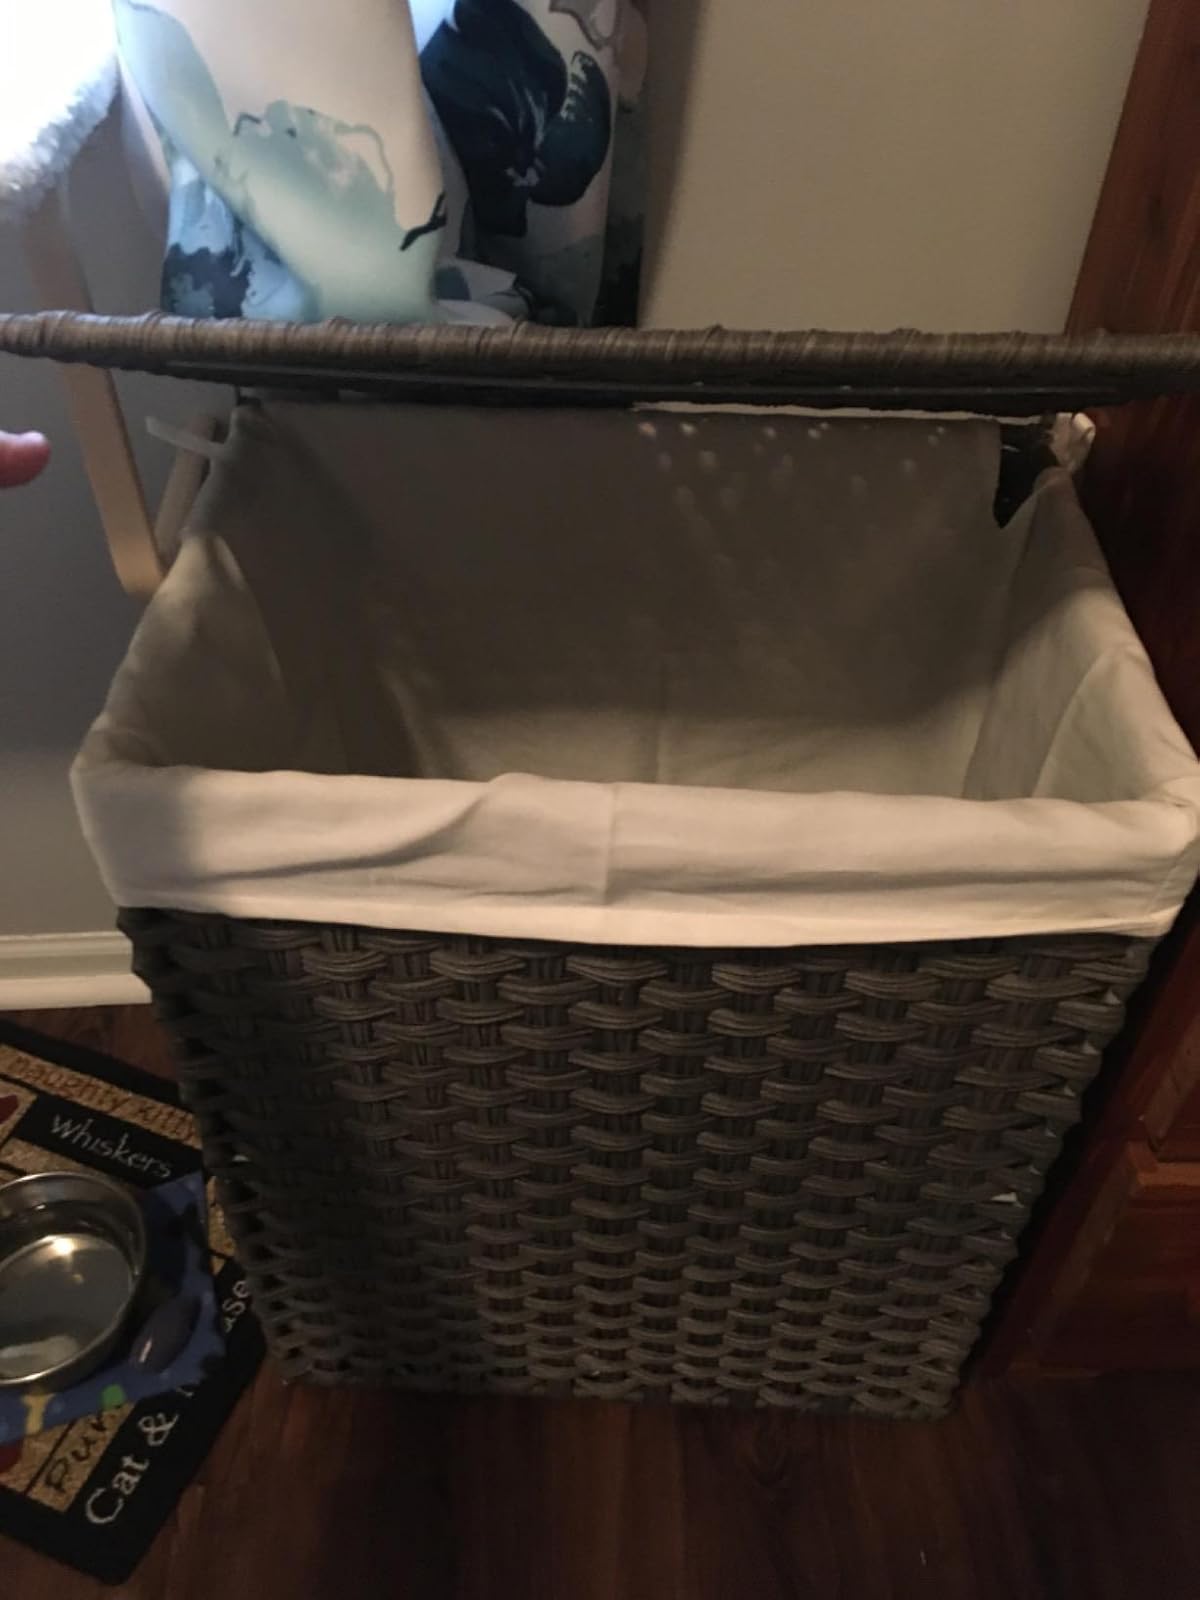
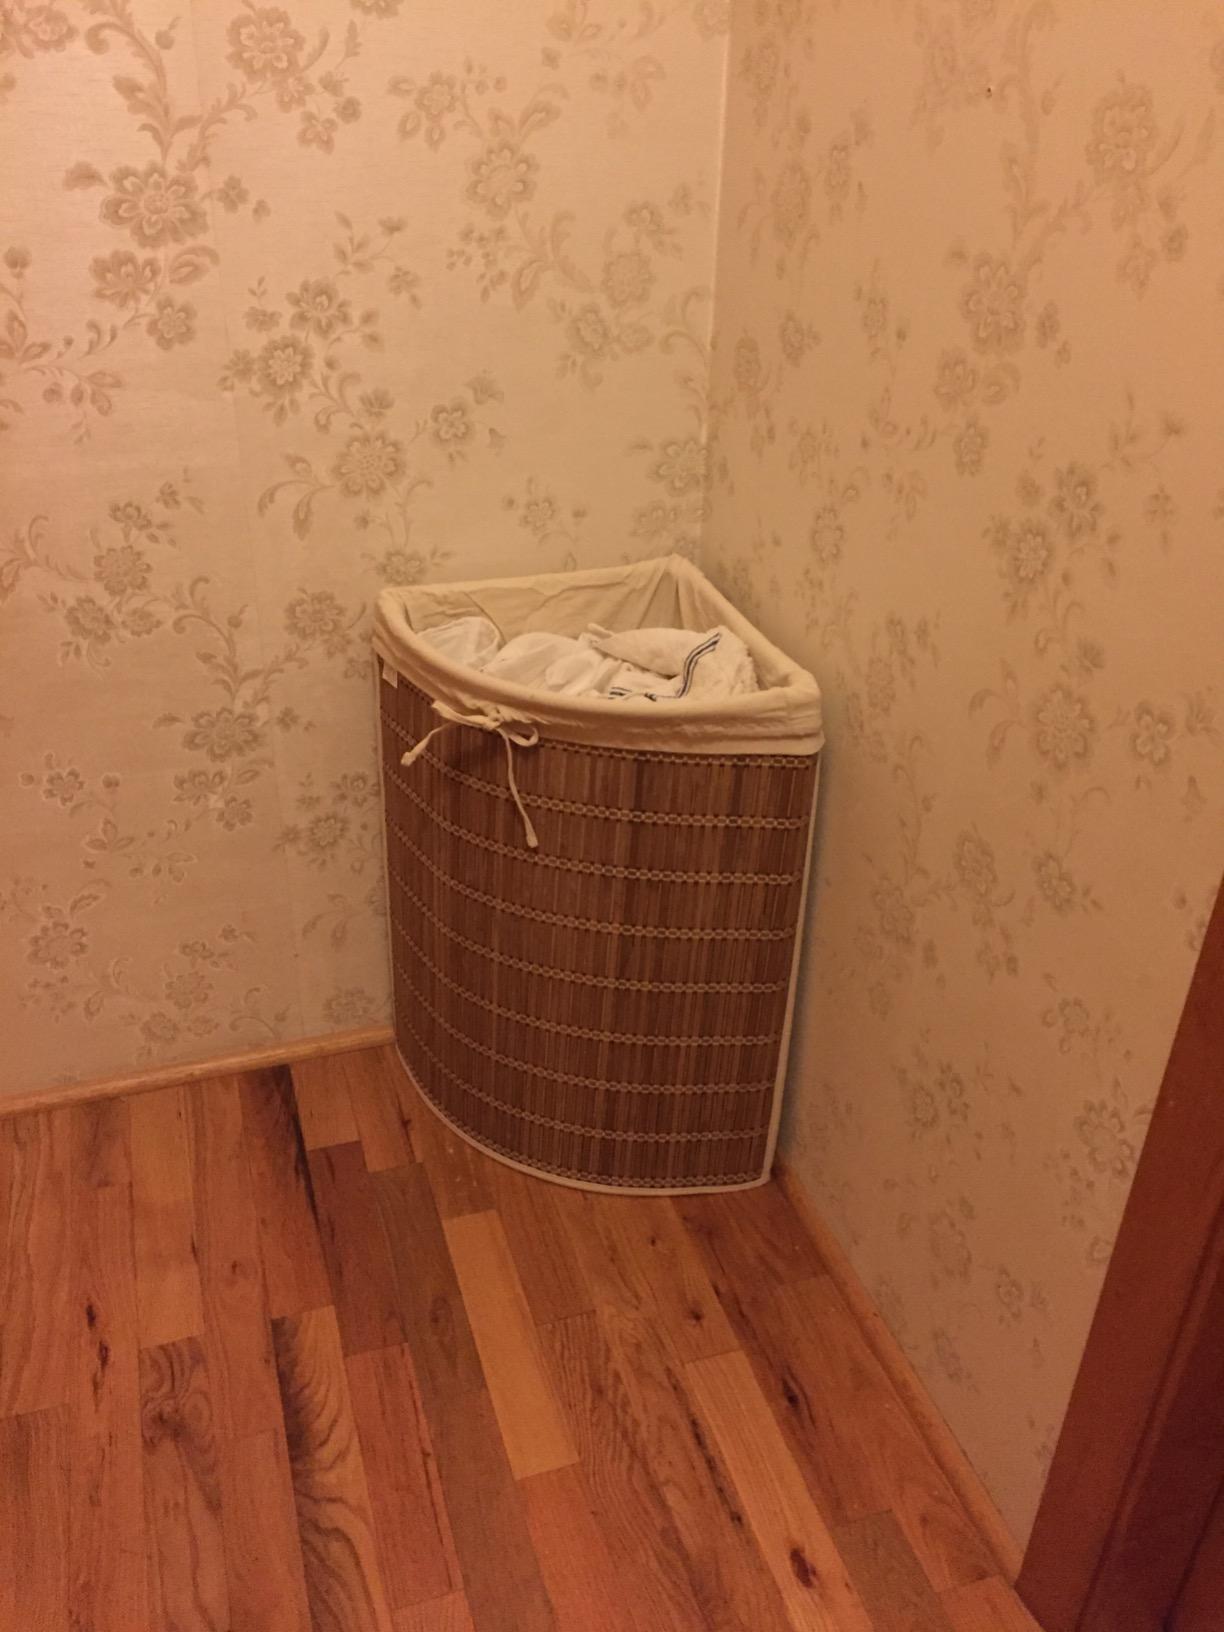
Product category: items_hamper
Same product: no